Article structure

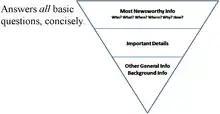
Diagram explaining the inverted pyramid structure

The inverted pyramid is a classic structure that begins with the most critical information, followed by supporting details, and concludes with background or supplementary data. It is predominantly used in news reporting and is sometimes critiqued for its direct approach.